Kate Roberts (author)

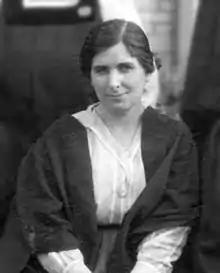
Roberts in 1923

She attended the council school at from 1895 to 1904, and Caernarfonshire School from 1904 to 1910. She went on to graduate in Welsh at the University College of North Wales, Bangor, which she attended from 1910 to 1913 under John Morris-Jones and Ifor Williams, and trained as a teacher. She taught in various schools in Wales ( Elementary School 1913–1914, County School 1915–1917, and County Girls' School, Aberdare 1917–1928).